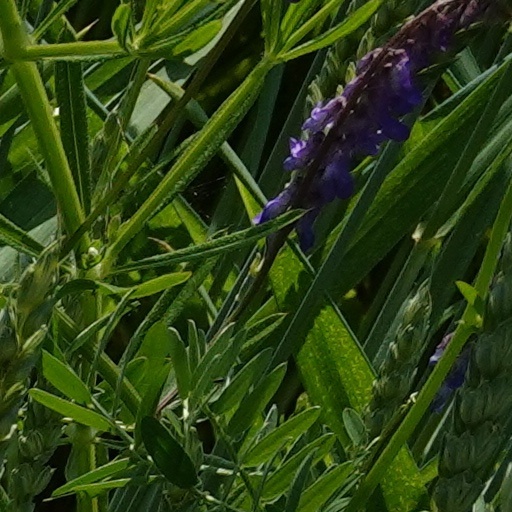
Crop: wheat